Question: How many dogs are in the picture?
Tambaya: Nawa ne adadin karnuka a cikin hoton?
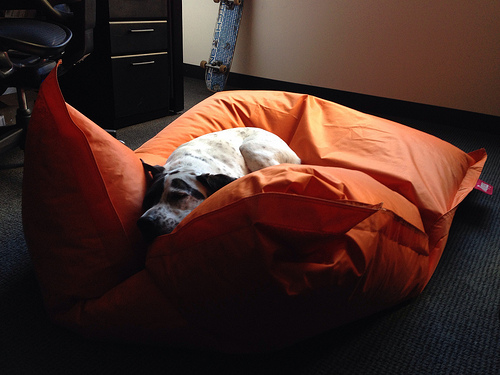
Answer: 1
Amsa: 1